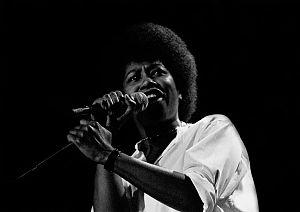
A Kind of Magic est le douzième album studio du groupe de rock britannique Queen, sorti en juin 1986. Revitalisé par sa prestation très remarquée lors du Live Aid, le groupe accepte peu après de contribuer à la bande originale du film Highlander. En cours d'enregistrement, le quatuor décide de sortir un album à part entière, ce qui donne à celui-ci un côté assez hybride puisque six des neuf titres qui le composent peuvent être entendus dans le film sous des formes plus ou moins différentes. Pas moins de sept singles sont extraits de l'album mais seuls les deux premiers, One Vision et A Kind of Magic, sortent dans le monde entier.